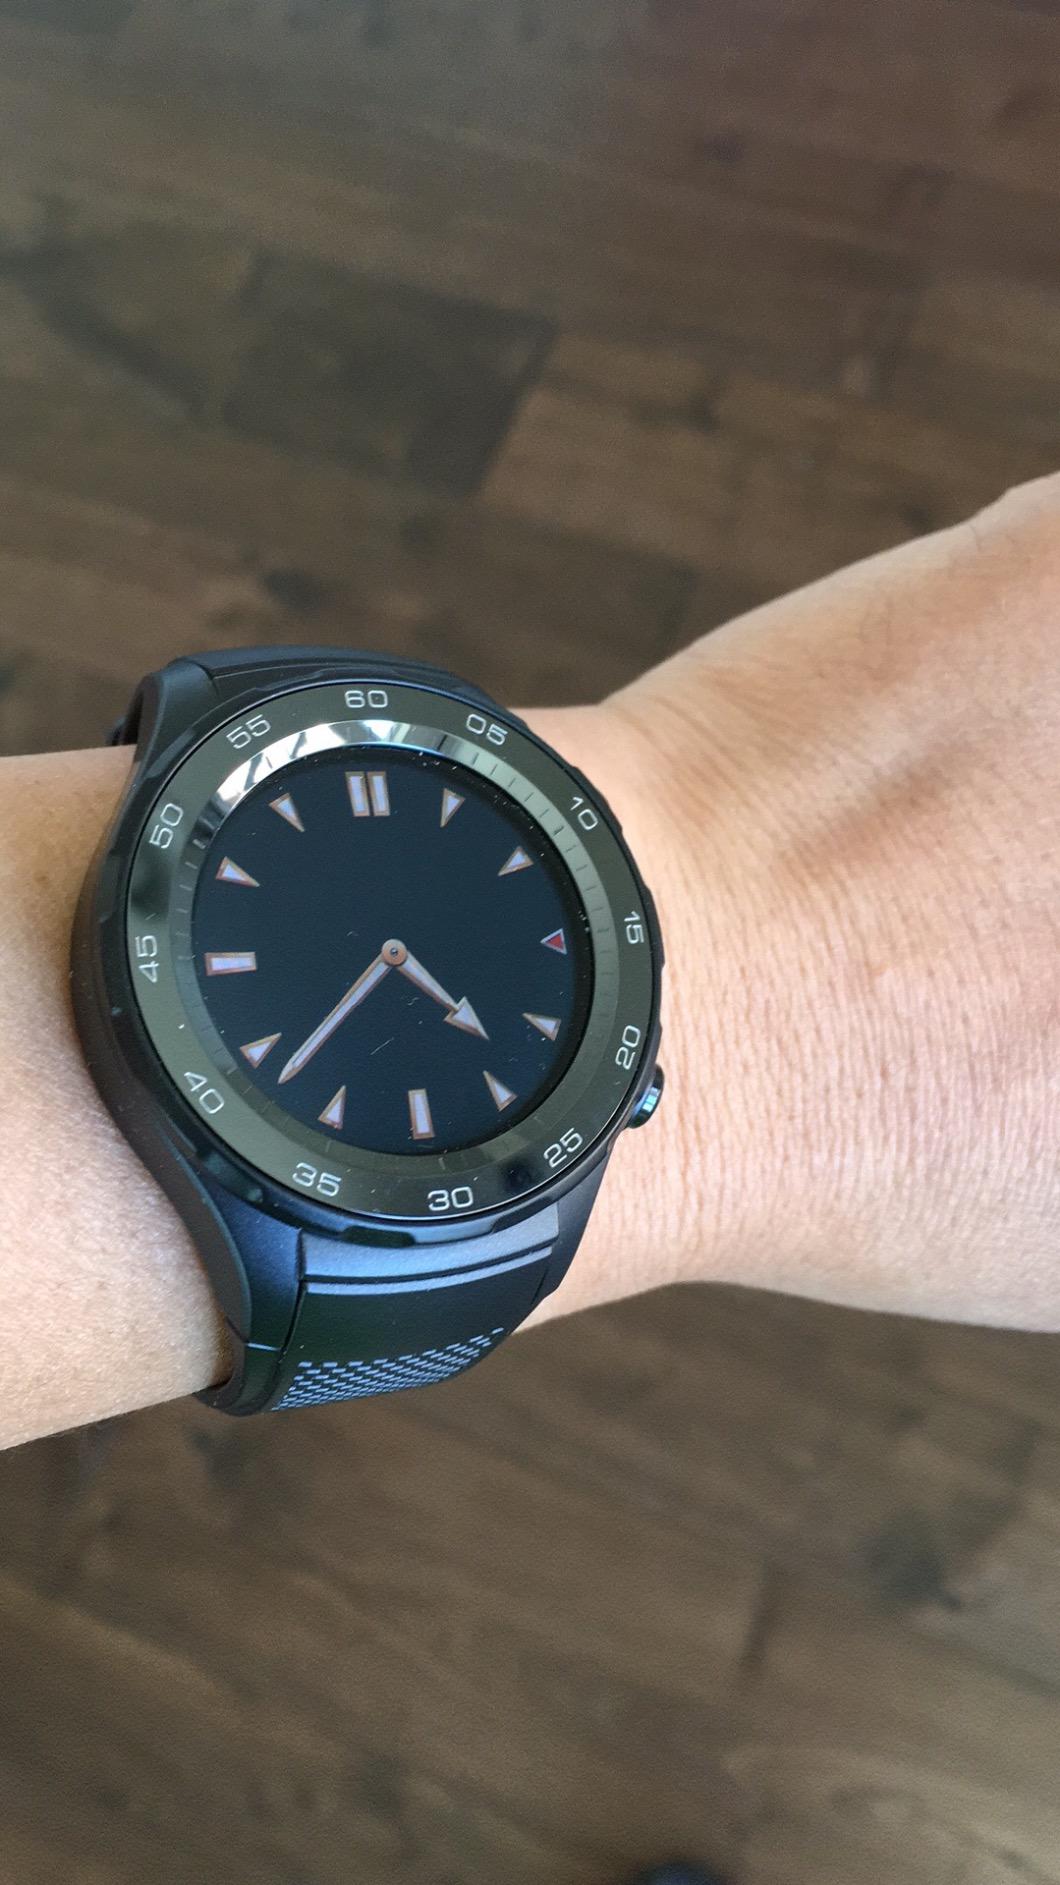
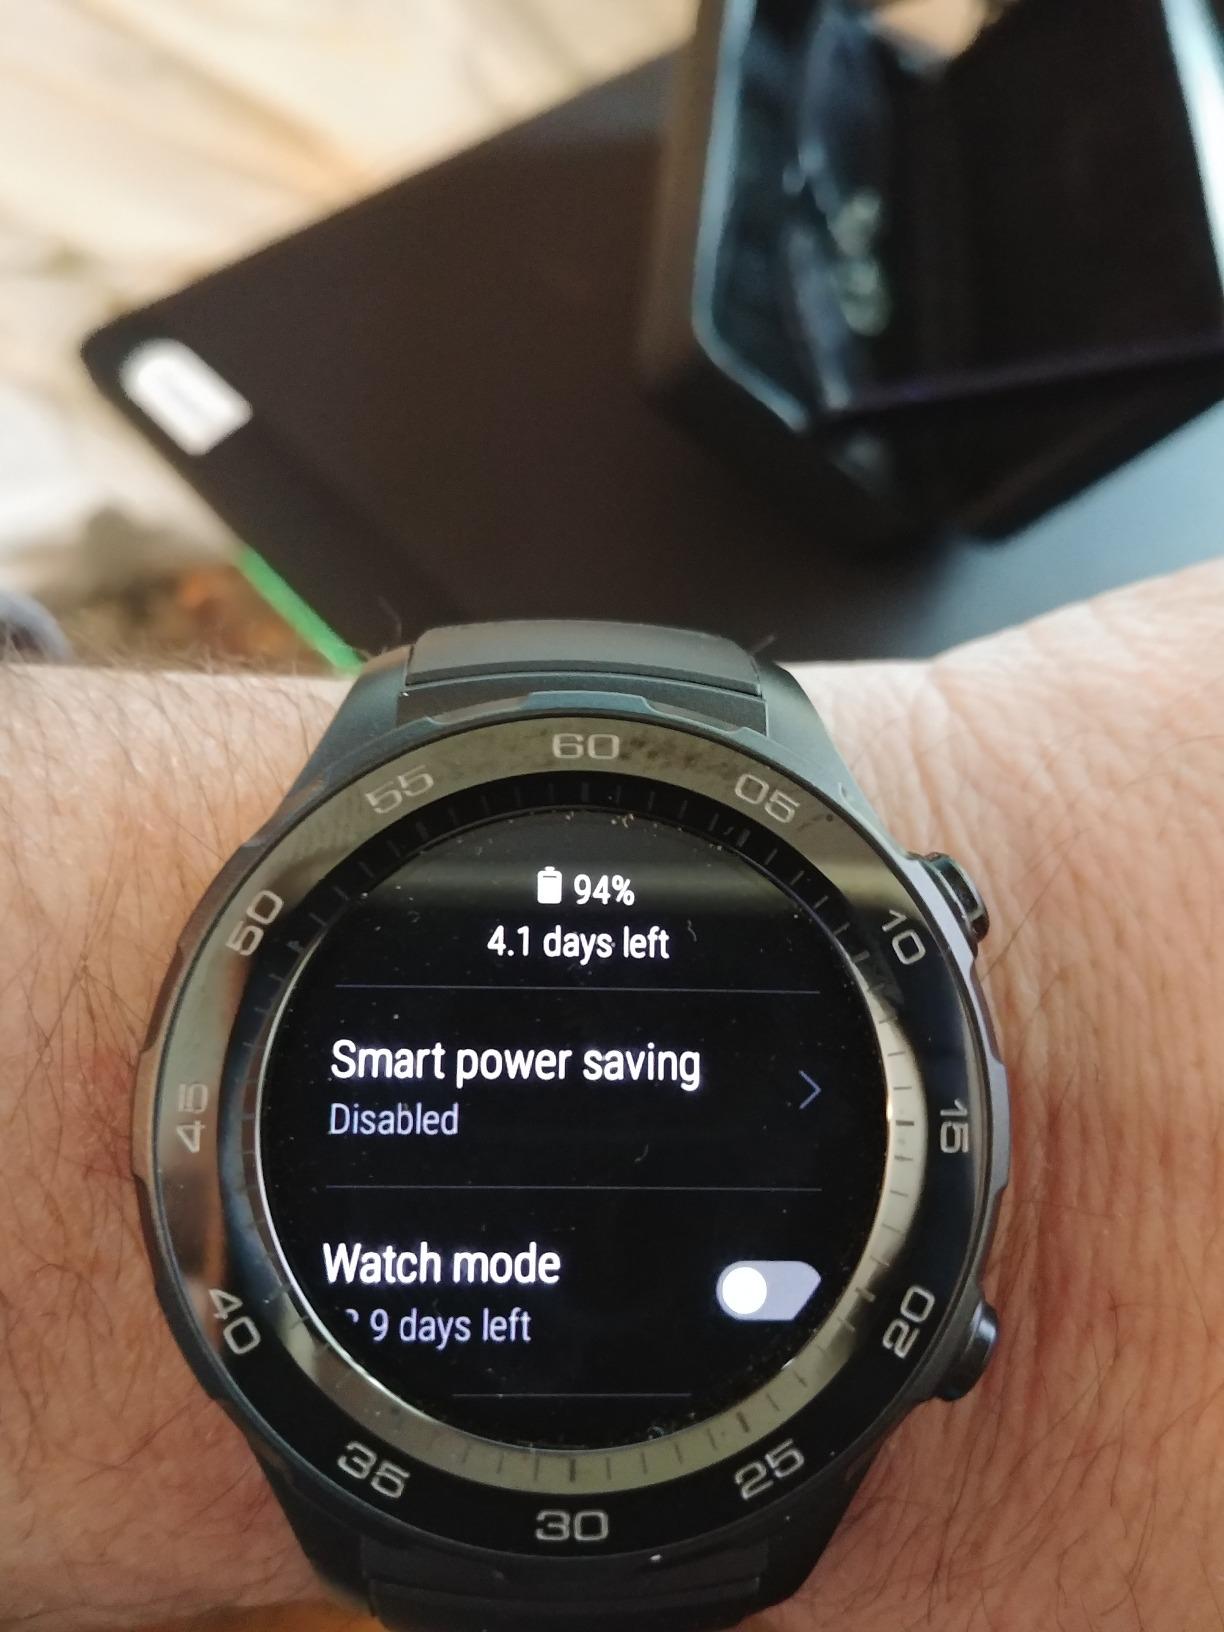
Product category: smartwatch
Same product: yes